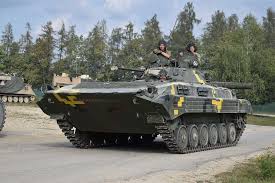
Label: BMP